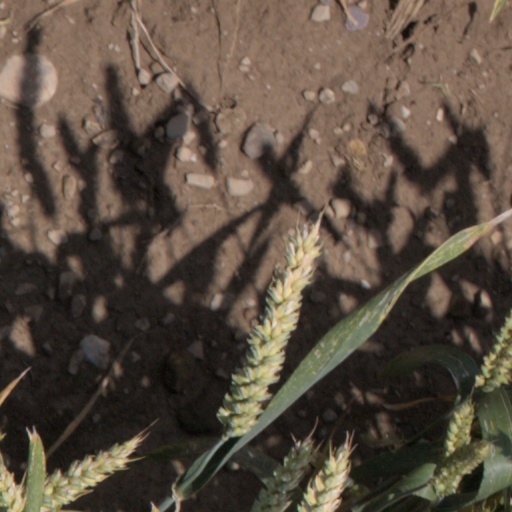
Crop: wheat